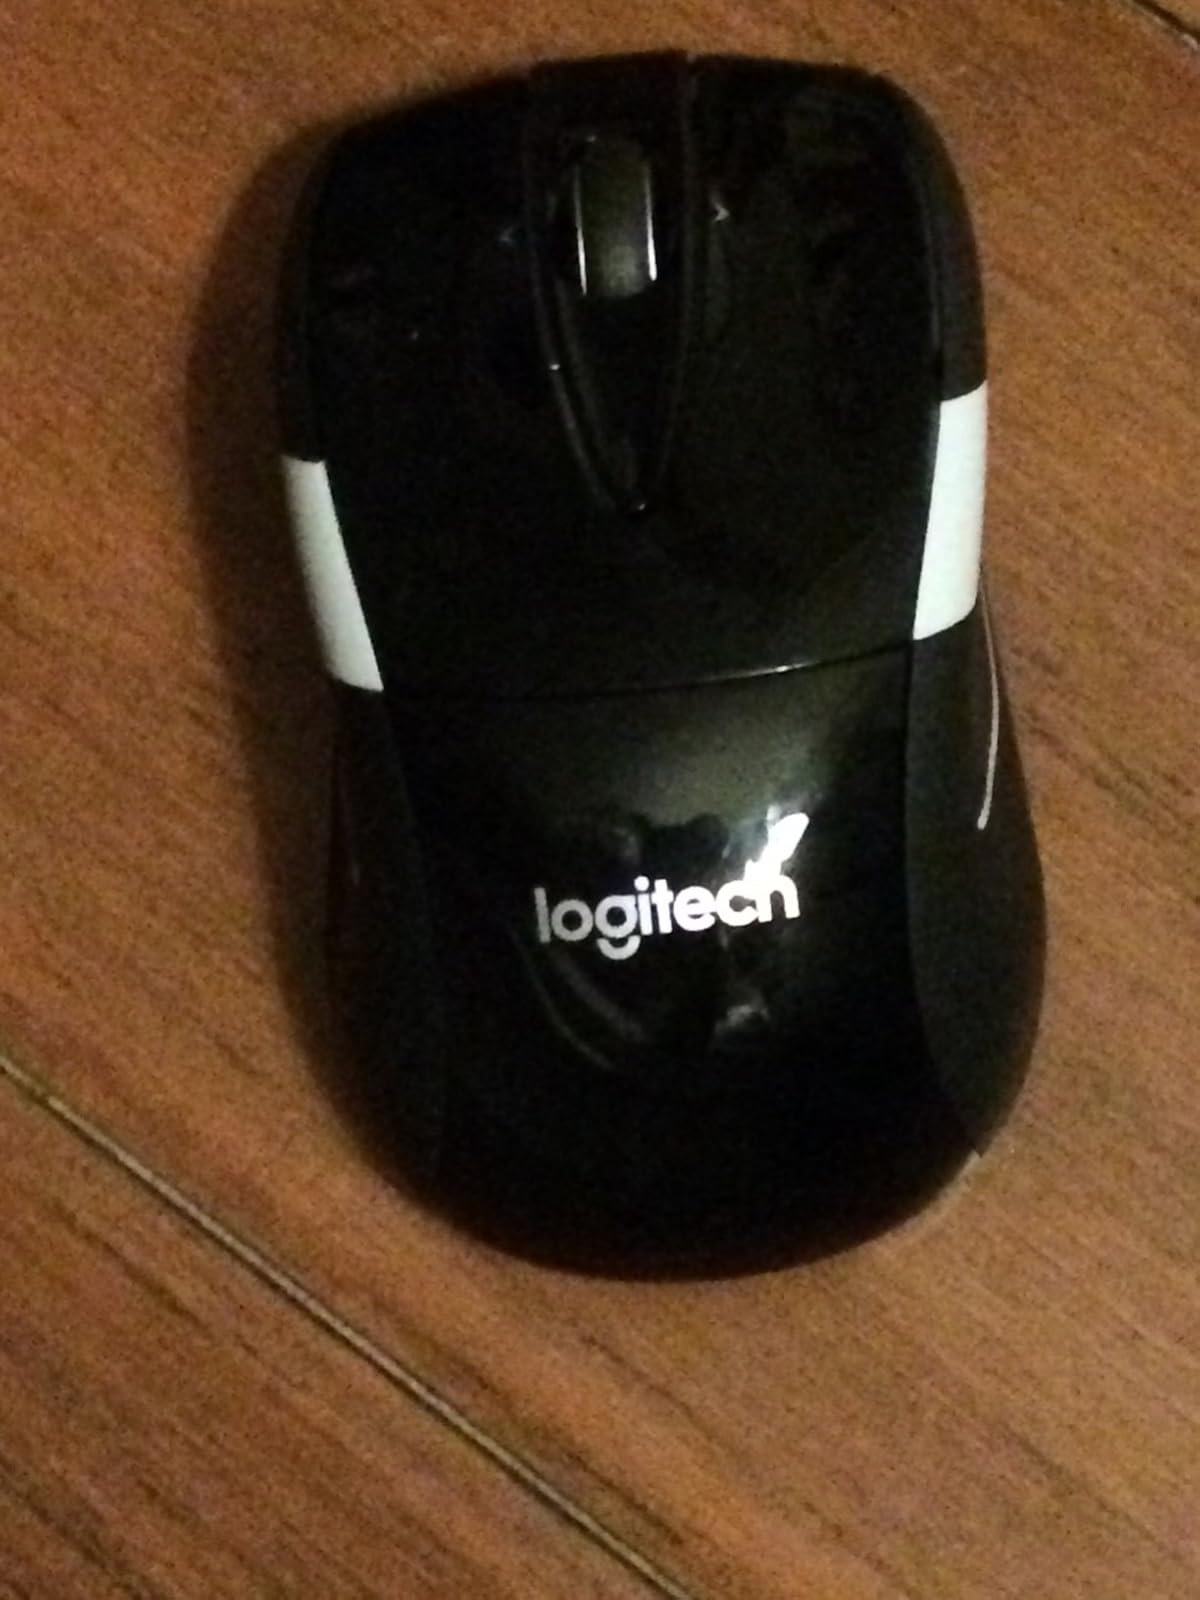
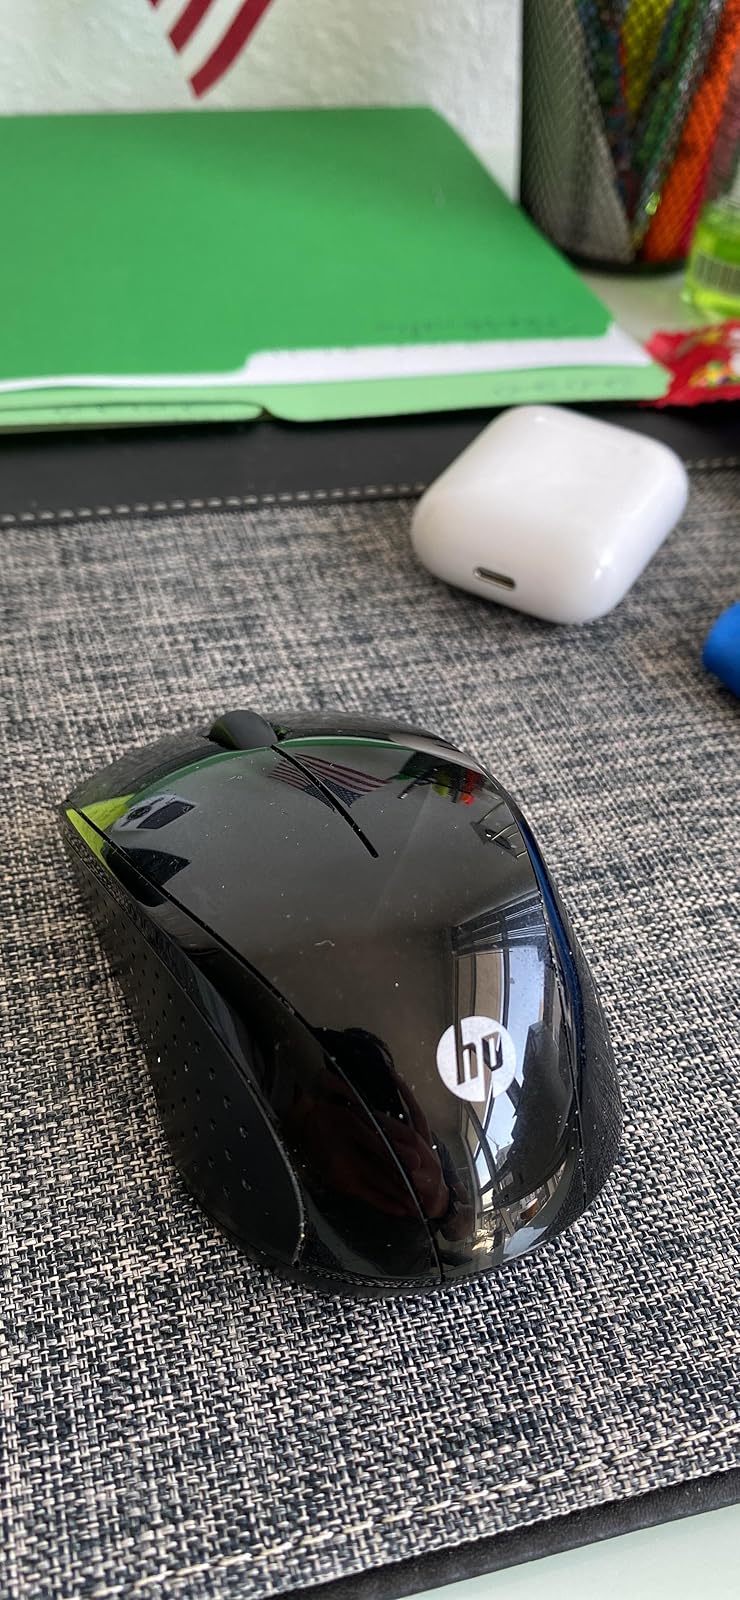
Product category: mouse
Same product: no